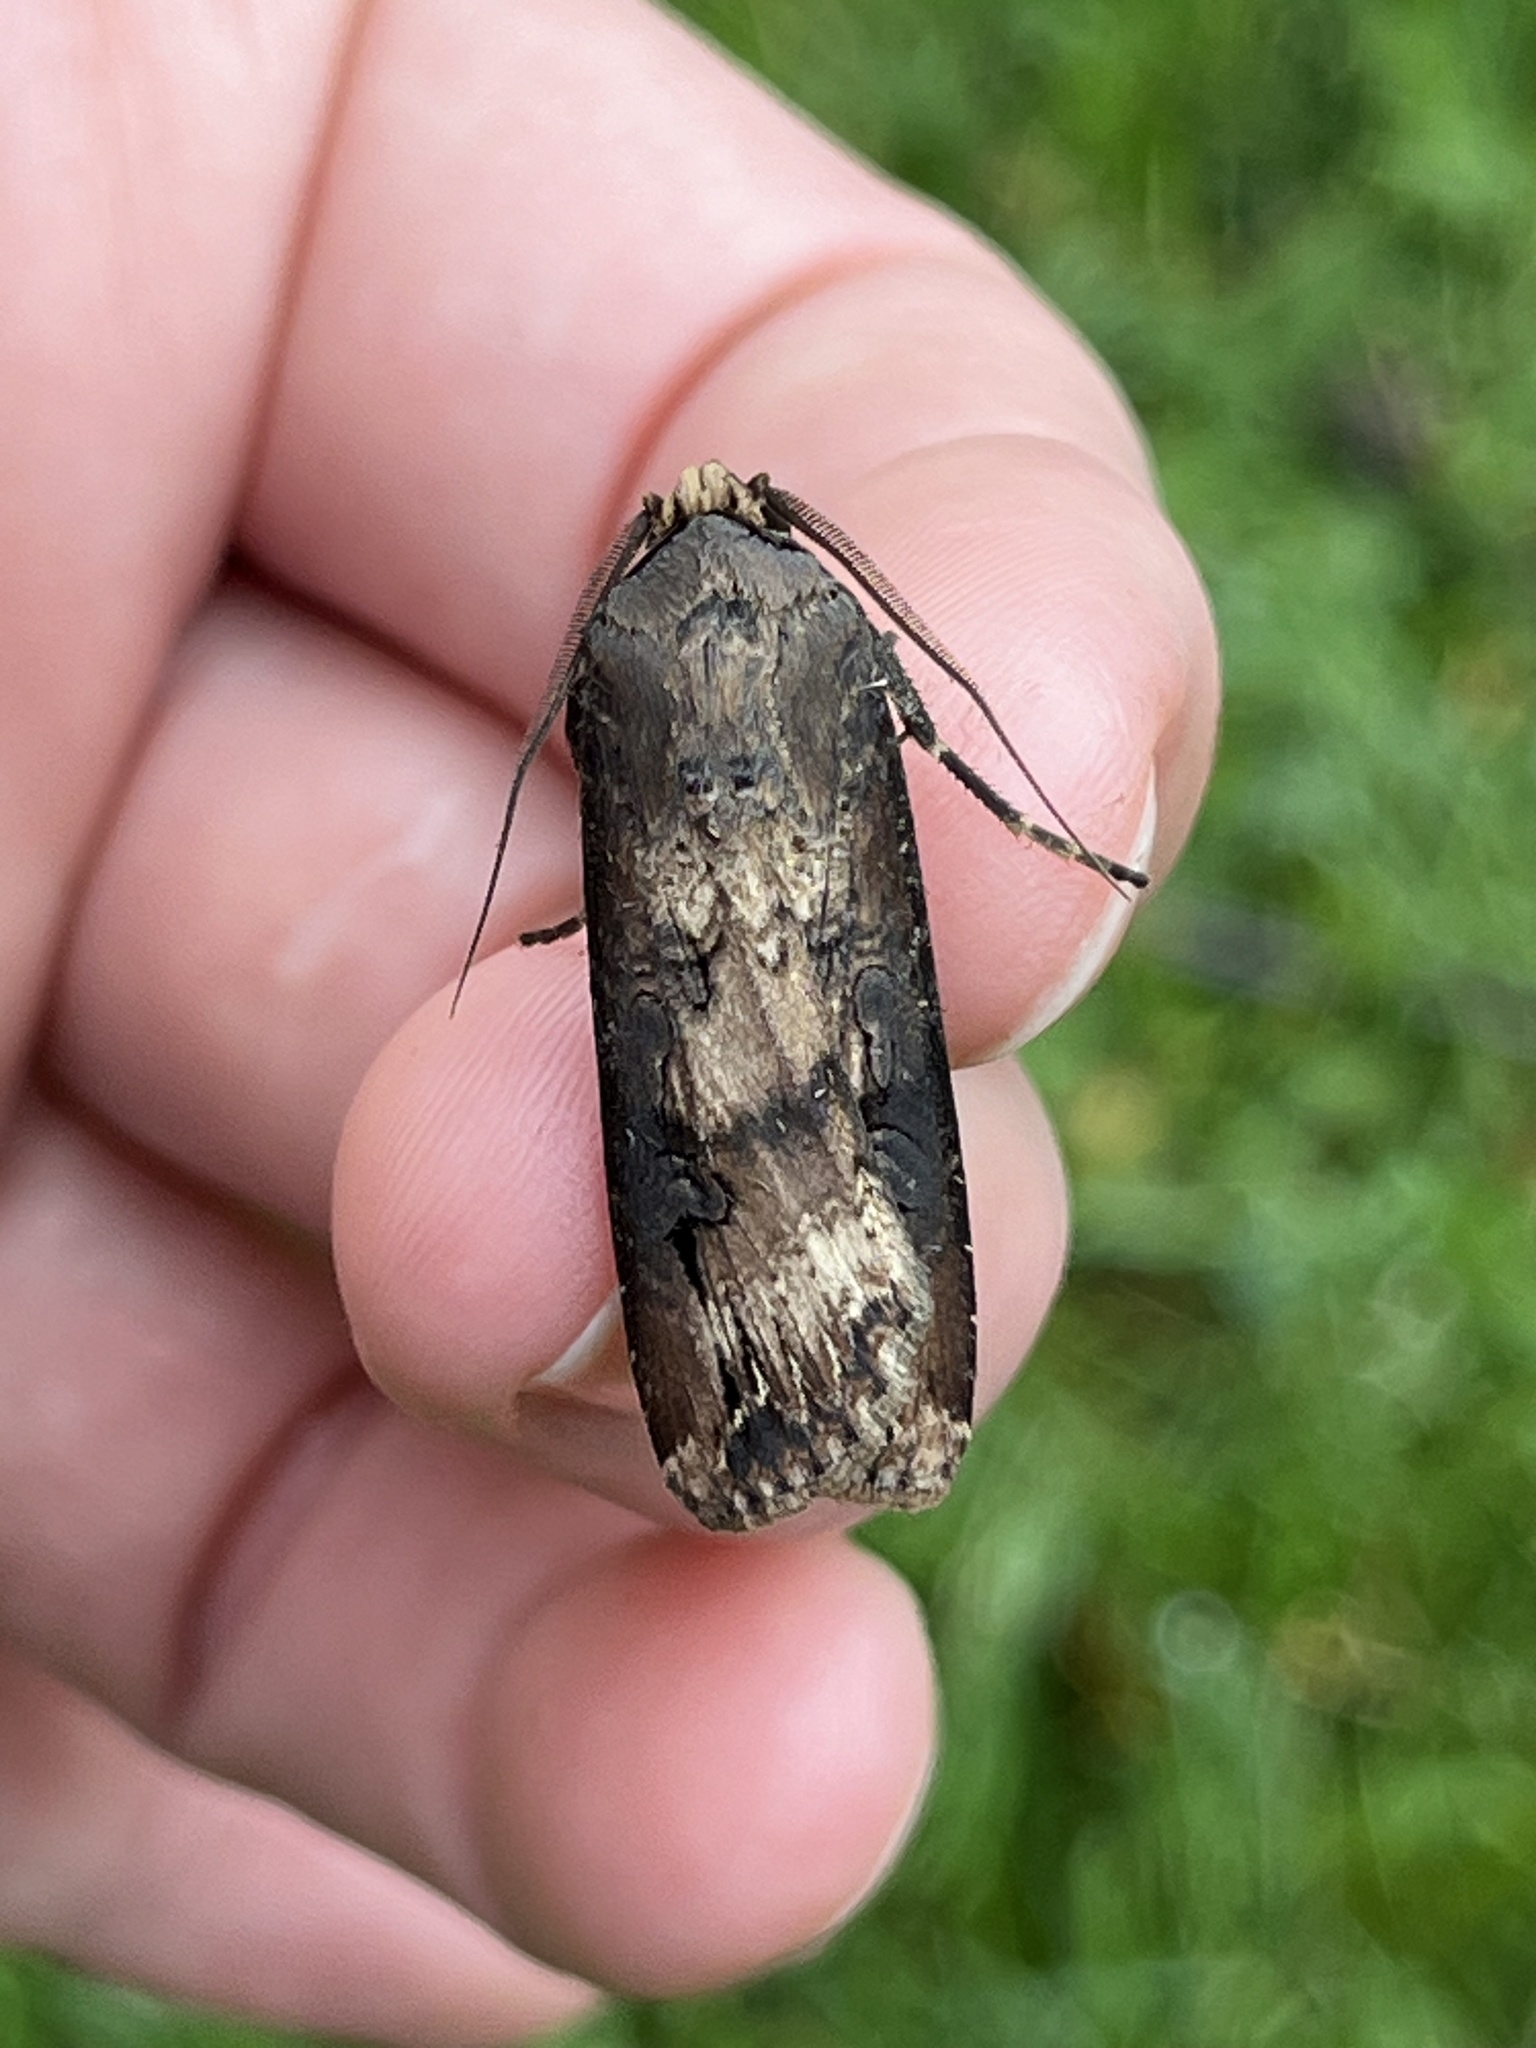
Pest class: cutworms